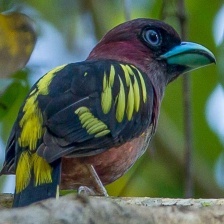
Species: BANDED BROADBILL
Scientific name: EURYLAIMUS JAVANICUS